Mandarin Oriental, Bangkok

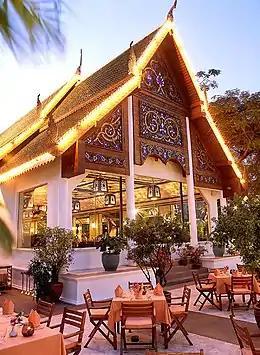
Sala Rim Naam restaurant and terrace

At the end of the war, a six-person partnership each contributed US$250 to buy the hotel, badly run down from its wartime service. The partnership consisted of Germaine Krull (1897–1985), Prince Bhanu, General Chai Prateepasen, Pote Sarasin (prominent businessman and lawyer) and John Webster and Jim Thompson, two Americans who had served in the Office of Strategic Services (OSS) and who had stayed on in Thailand. Krull took the position of manager in 1947, despite no prior experience in the hotel field. Born in Germany, she had been best known as a photographer during the 1920s before service in the Pacific as a war correspondent for Agence France Presse. The hotel's restoration and restocking offered Thompson an opportunity to put to use his architectural and artistic abilities.